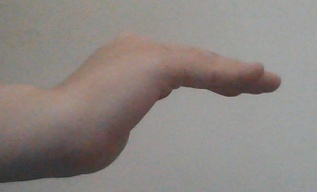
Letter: haa